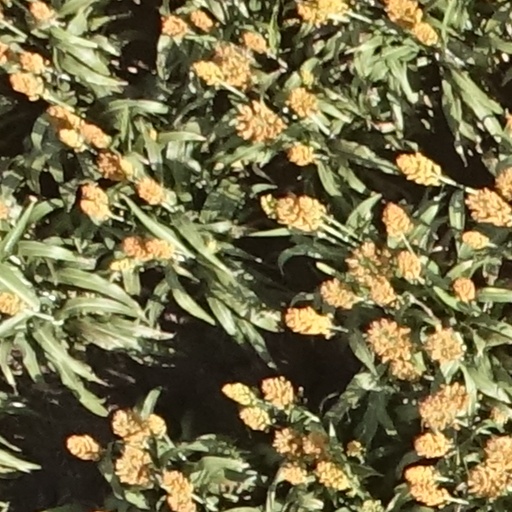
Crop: sorghum